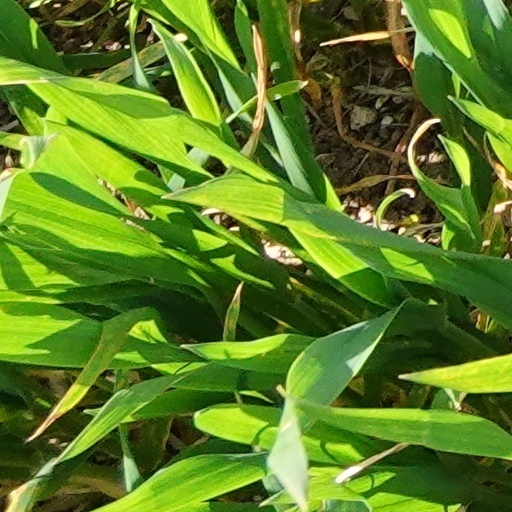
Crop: wheat